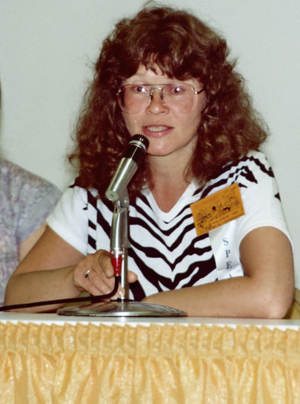
L'auteure de comics Trina Robbins en 1982 à la convention de San Diego
Les comics underground ou bandes dessinées underground ou comix sont des bandes dessinées relevant de la culture underground, née aux États-Unis avant d'être diffusée dans le monde entier. Elles ont fortement inspiré les auteurs de bande dessinée alternative.
Trina Robbins est une autrice de bande dessinée, historienne de la bande dessinée et militante féministe américaine.